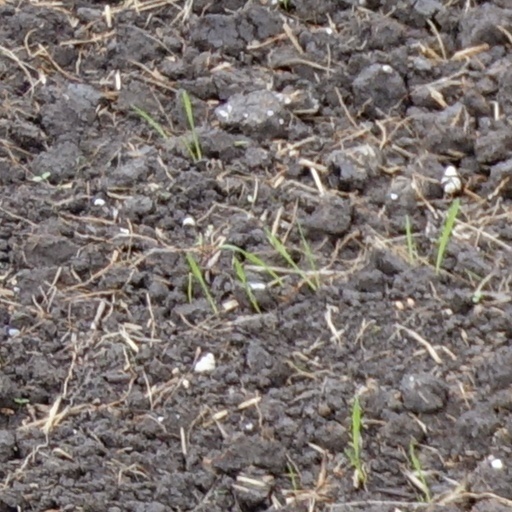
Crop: wheat